WBQT (FM)

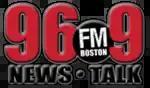
WTKK's last logo as a talk station, used from November 7, 2012, to January 2, 2013

In April 2007, WTKK management attempted to add "Boston Herald" columnist and talk-show host Howie Carr to its lineup, when the station's syndicated morning show "Imus in the Morning" was cancelled after Don Imus' comments about the Rutgers University Women's Basketball team got him fired by CBS Radio. But Carr's long-time radio employer and WTKK's chief rival, Entercom-owned WRKO, blocked that move by exercising a clause in Carr's contract allowing it to make a matching counter-offer. Carr held out until November 16, 2007, after which point Carr returned to WRKO. On December 3, 2007, WTKK resumed broadcasting Imus in the Morning when it was picked up by WABC in New York City and syndicated by Westwood One. But over time, Imus' hours were cut back on WTKK, ultimately only airing for 2 hours every weekday morning. In January 2011, WTKK dropped Imus from the lineup completely in favor of an extended edition of the local late morning team of Jim Braude and Margery Eagan.